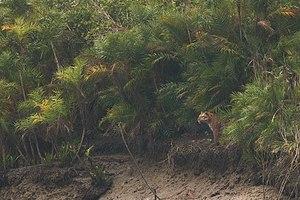
Le genre Phoenix L., qui constitue les dattiers, fait partie de la famille des Arécacées. C'est le seul genre de la tribu des Phoeniceae. Il fait partie de la sous-famille des Coryphoideae.